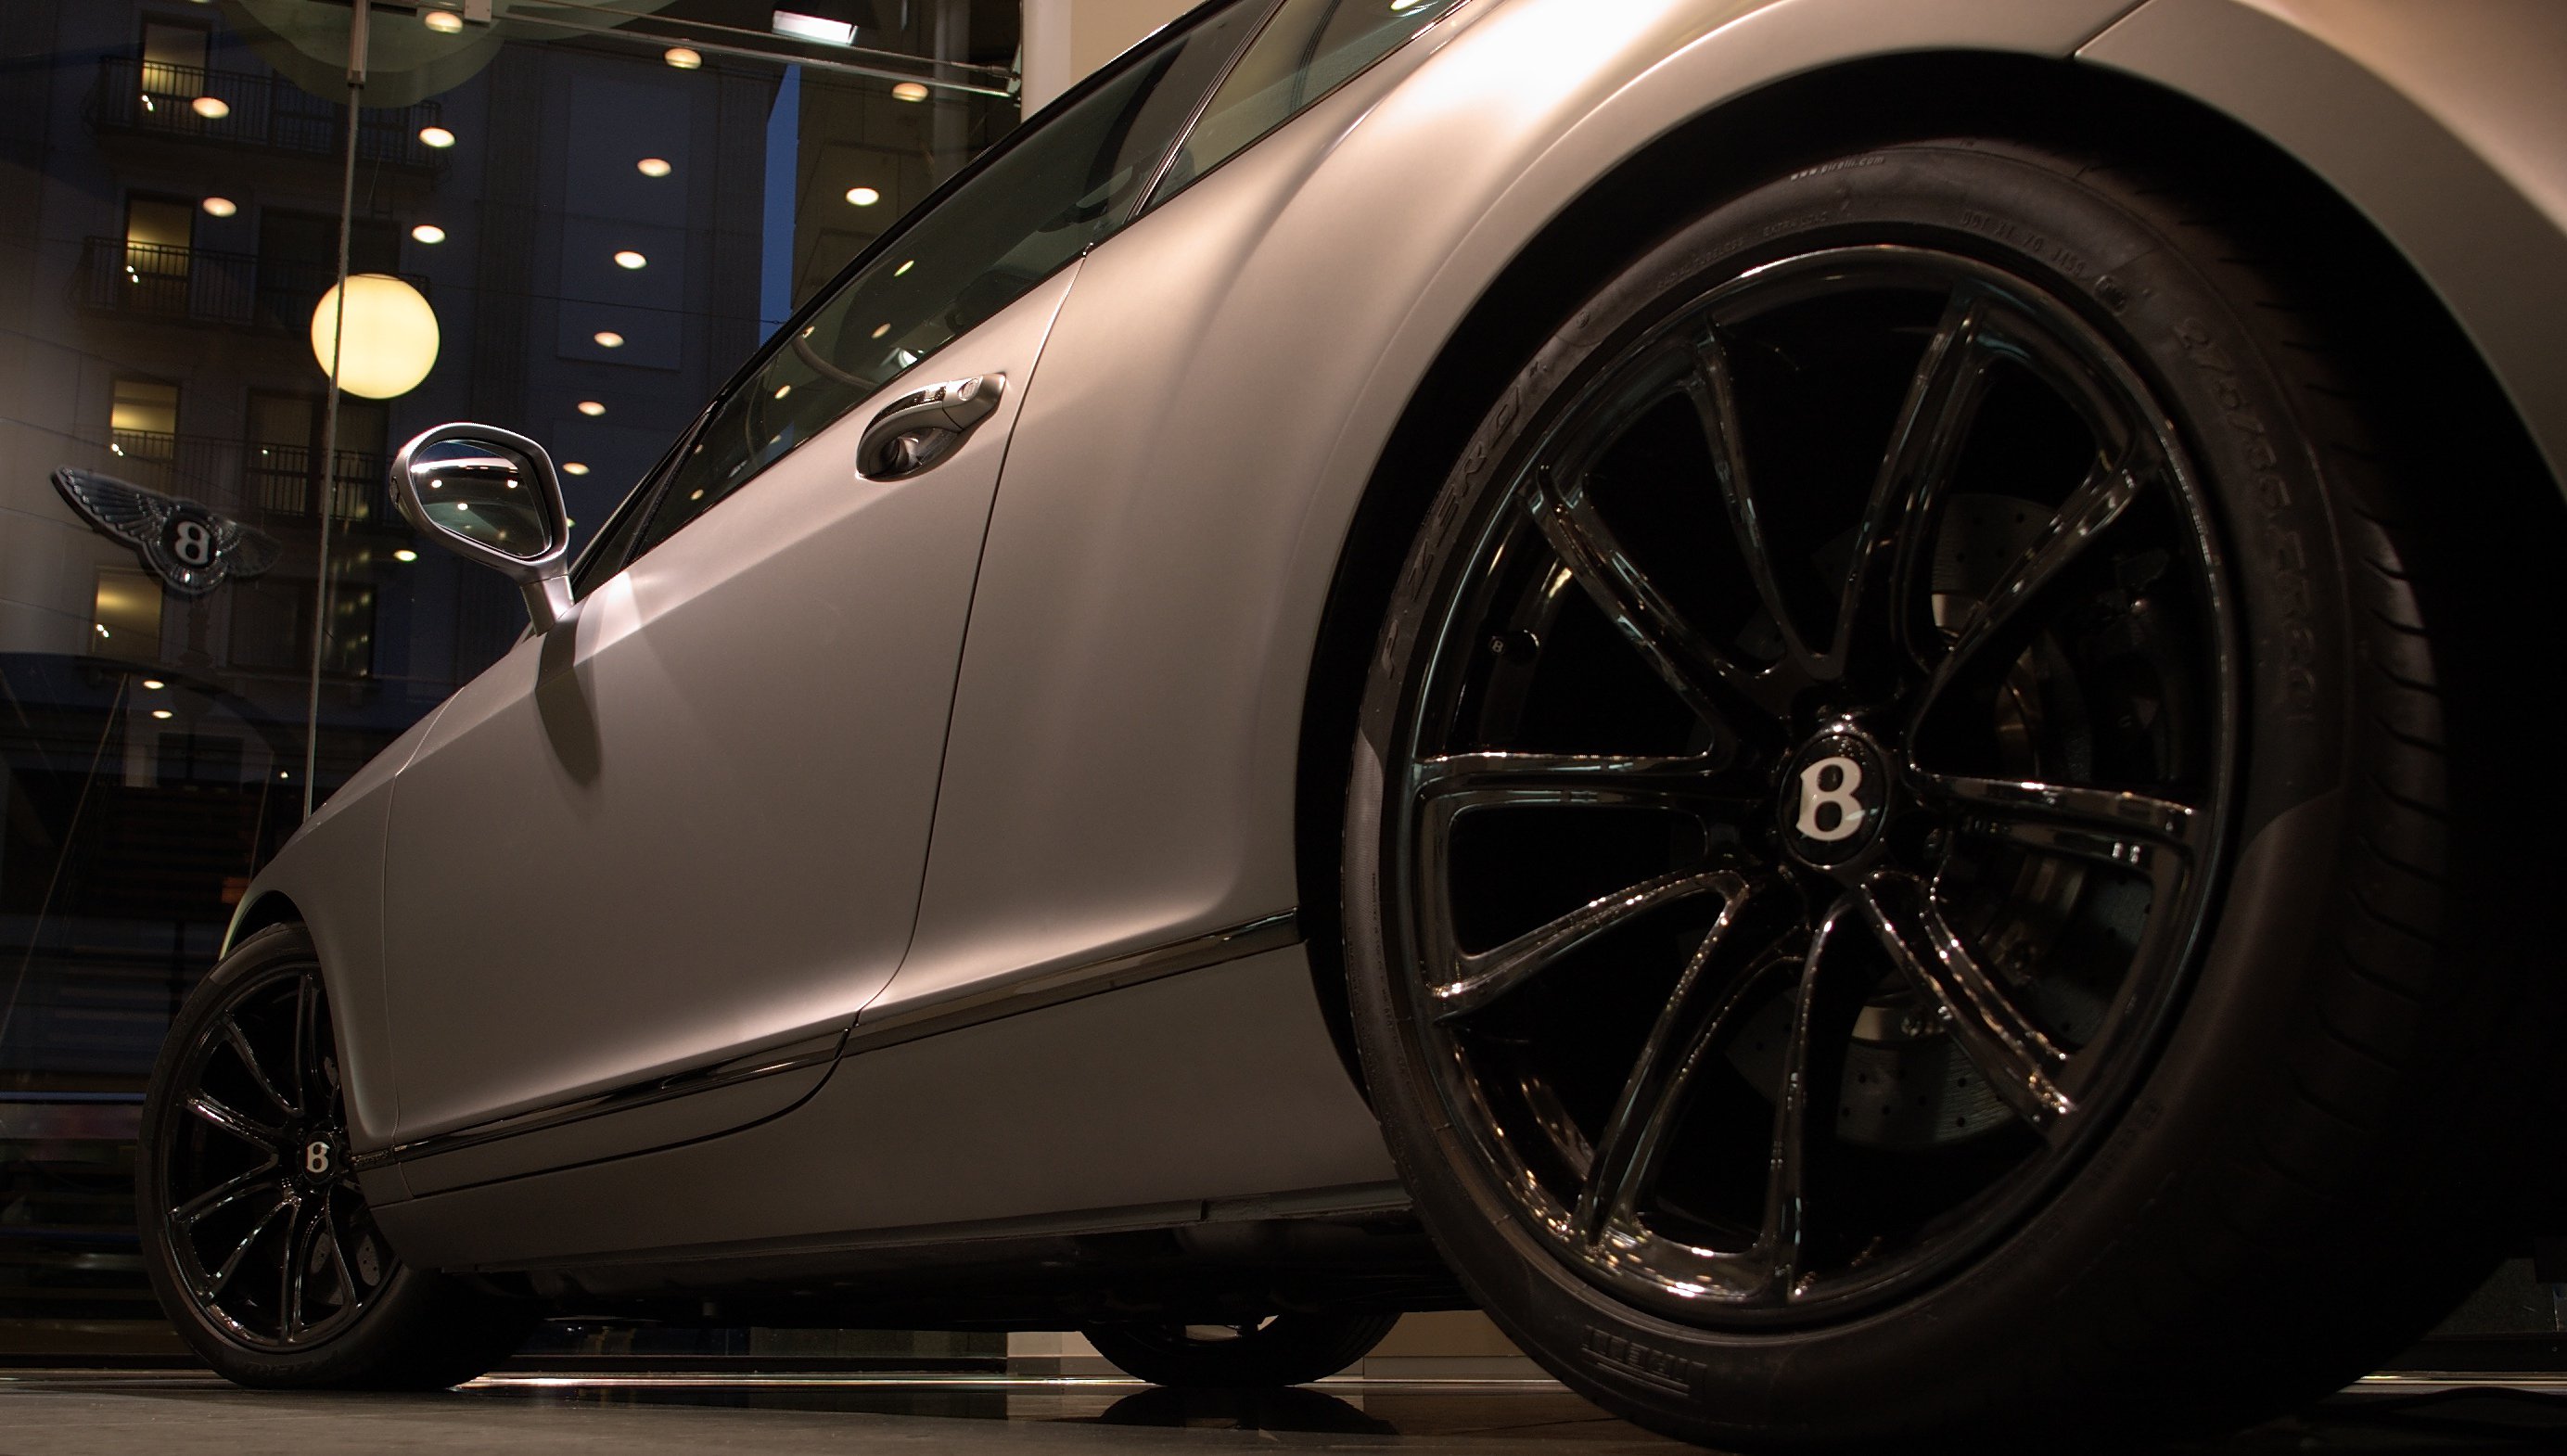
car, wheel, vehicle, tire, sports car, supercar, rim, sedan, rawtherapee, germany, deutschland, berlin, pentax, 20mm, 2010, lenstagged, steffenzahn, k100d, justpentax, berlinmitte, iamflickr, cosina, voigtlander, skopar, colorskopar, cv20, colorskopar20mmf35slii, 20mmf35slii, voigtlander20mm, cv2035, skopar20mmf35, cosinavoigtl nder, cosinavoigtl ndercolorskopar20mmf35, voigtl nder20mmf35colorskoparslii, voigtl nder20mmf35, auto show, land vehicle, automobile make, automotive exterior, automotive design, luxury vehicle, family car, sports sedan